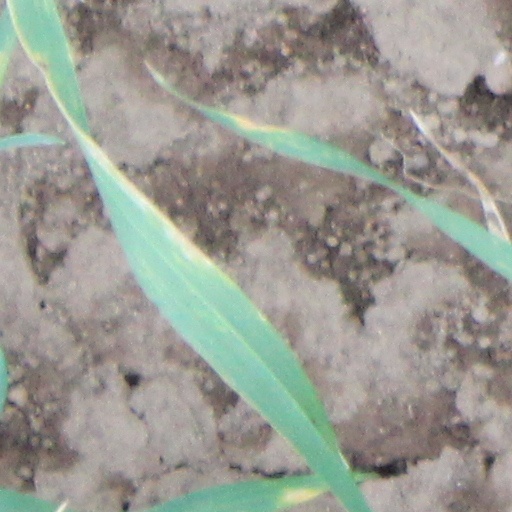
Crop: wheat